Chitralada Royal Villa

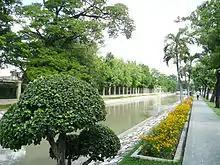
Chitralada Royal Villa in 2012

Chitralada Royal Villa is a royal villa located within Dusit Palace. This villa was permanent-residence of King Bhumibol Adulyadej (Rama IX), the longest-serving monarch of Thailand and Queen Sirikit. He moved there after the death of his older brother, King Rama VIII in the Grand Palace. The palace grounds, which are surrounded by a moat and guarded by the royal guards, also contain the Chitralada School, initially established for the children of the royal family and palace staff. Chitralada Royal Villa has a Chitralada railway station which served for the royal family who lived in the villa. Prince Dipangkorn Rasmijoti was a pupil in the Chitralada School, the school is considered the most exclusive in Thailand.